2003 Special Olympics World Summer Games

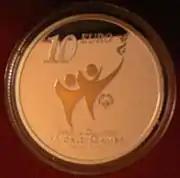
2003 Special Olympics commemorative coin issued by the Central Bank of Ireland

The ceremony was officially opened by President of Ireland Mary McAleese and attended by Taoiseach (Prime Minister of Ireland) Bertie Ahern.